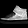
Label: Ankle boot